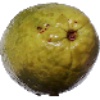
Label: Guava 1